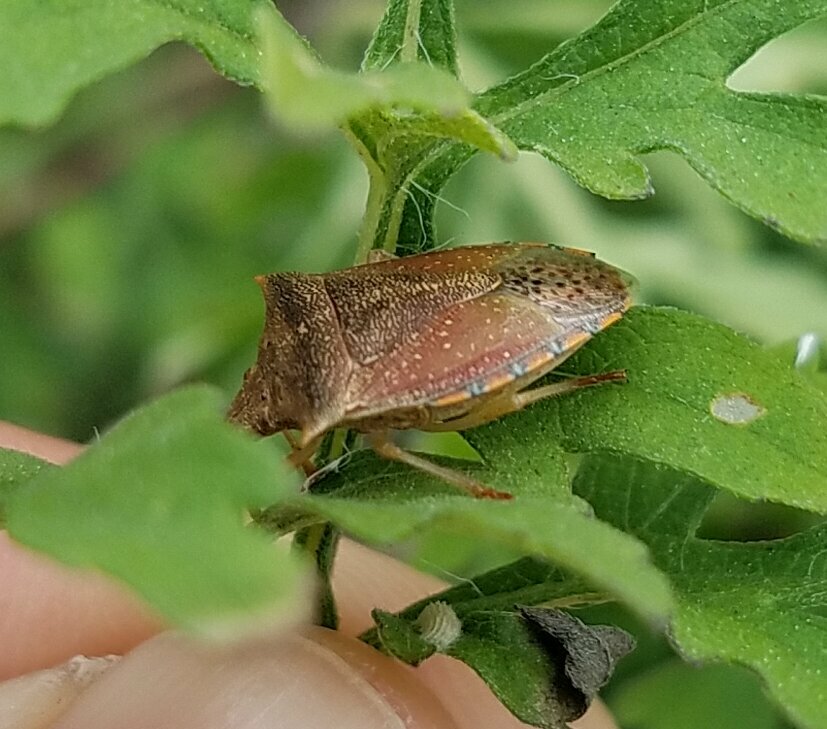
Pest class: stink_bug